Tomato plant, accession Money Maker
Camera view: vertical (180 deg); turntable rotation: 90 degrees
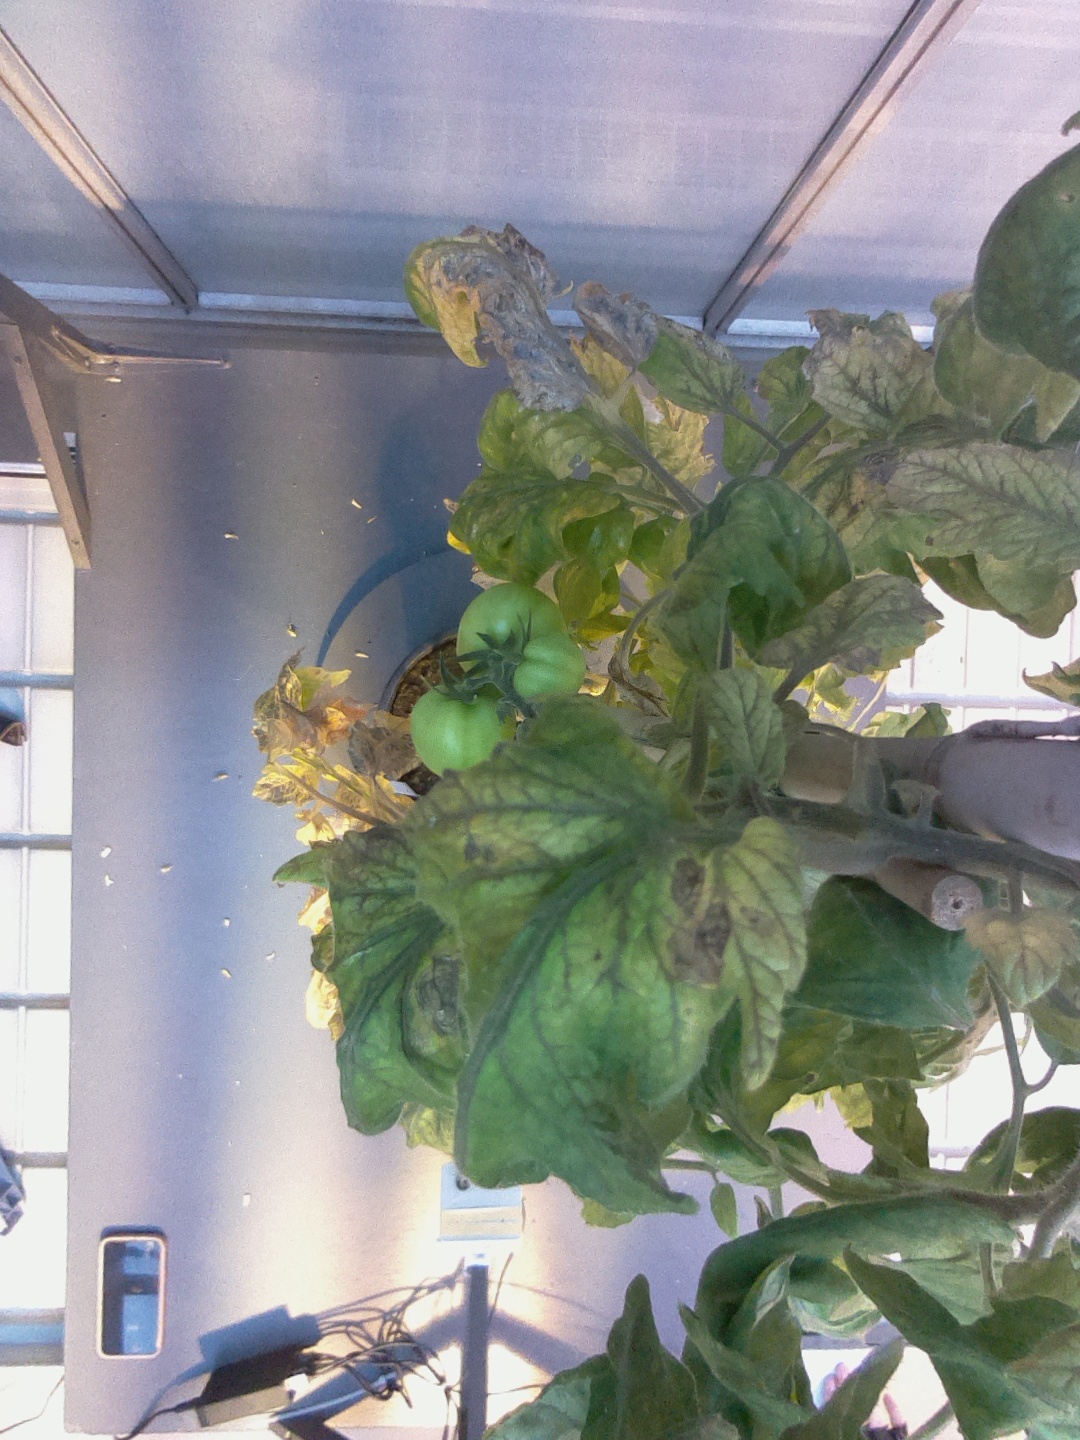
BBCH growth stage 81: 10%-20% of fruits show typical fully ripe color